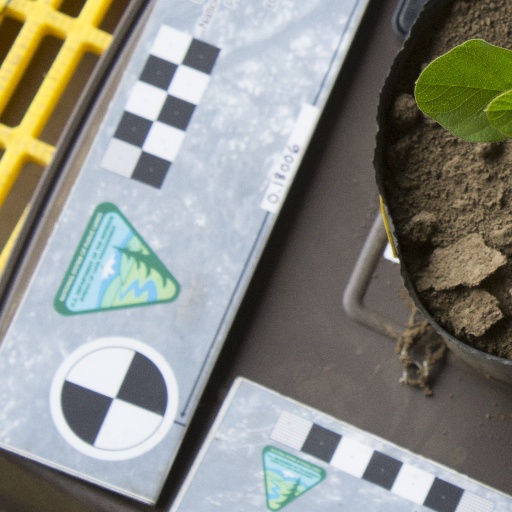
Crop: soybean